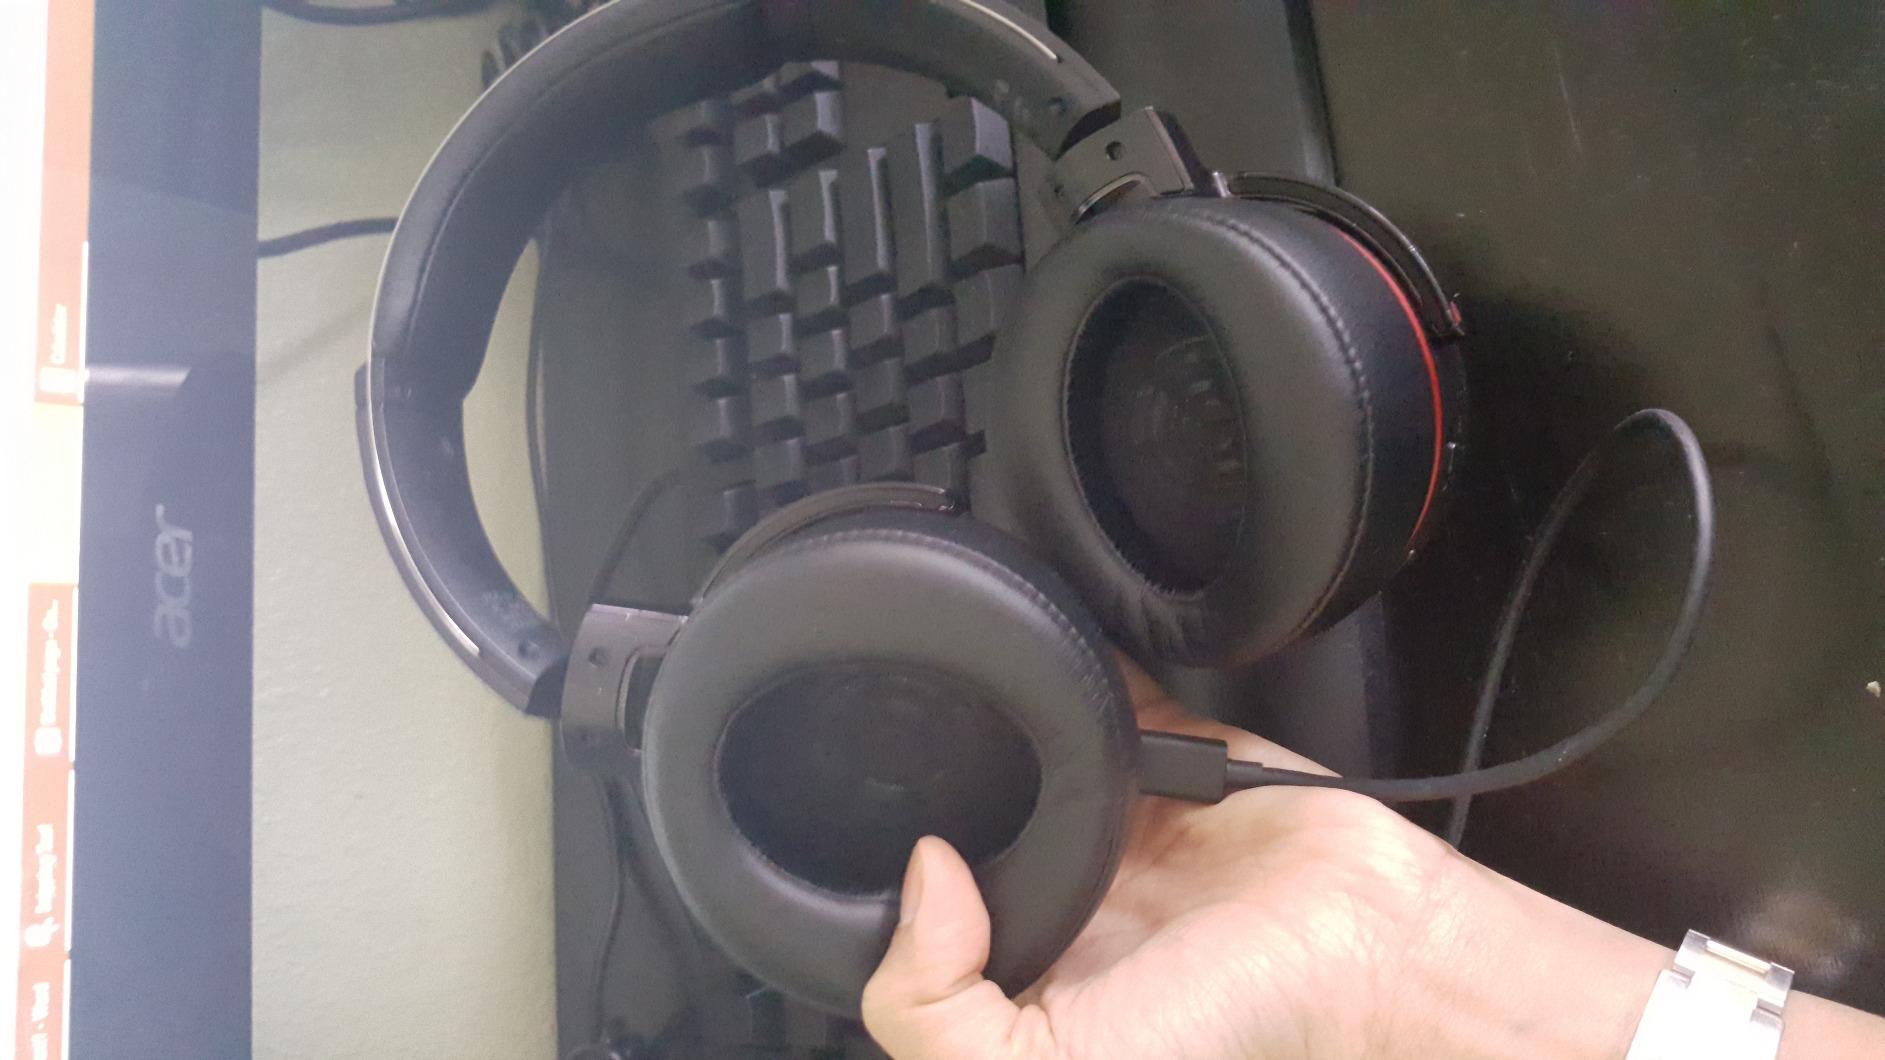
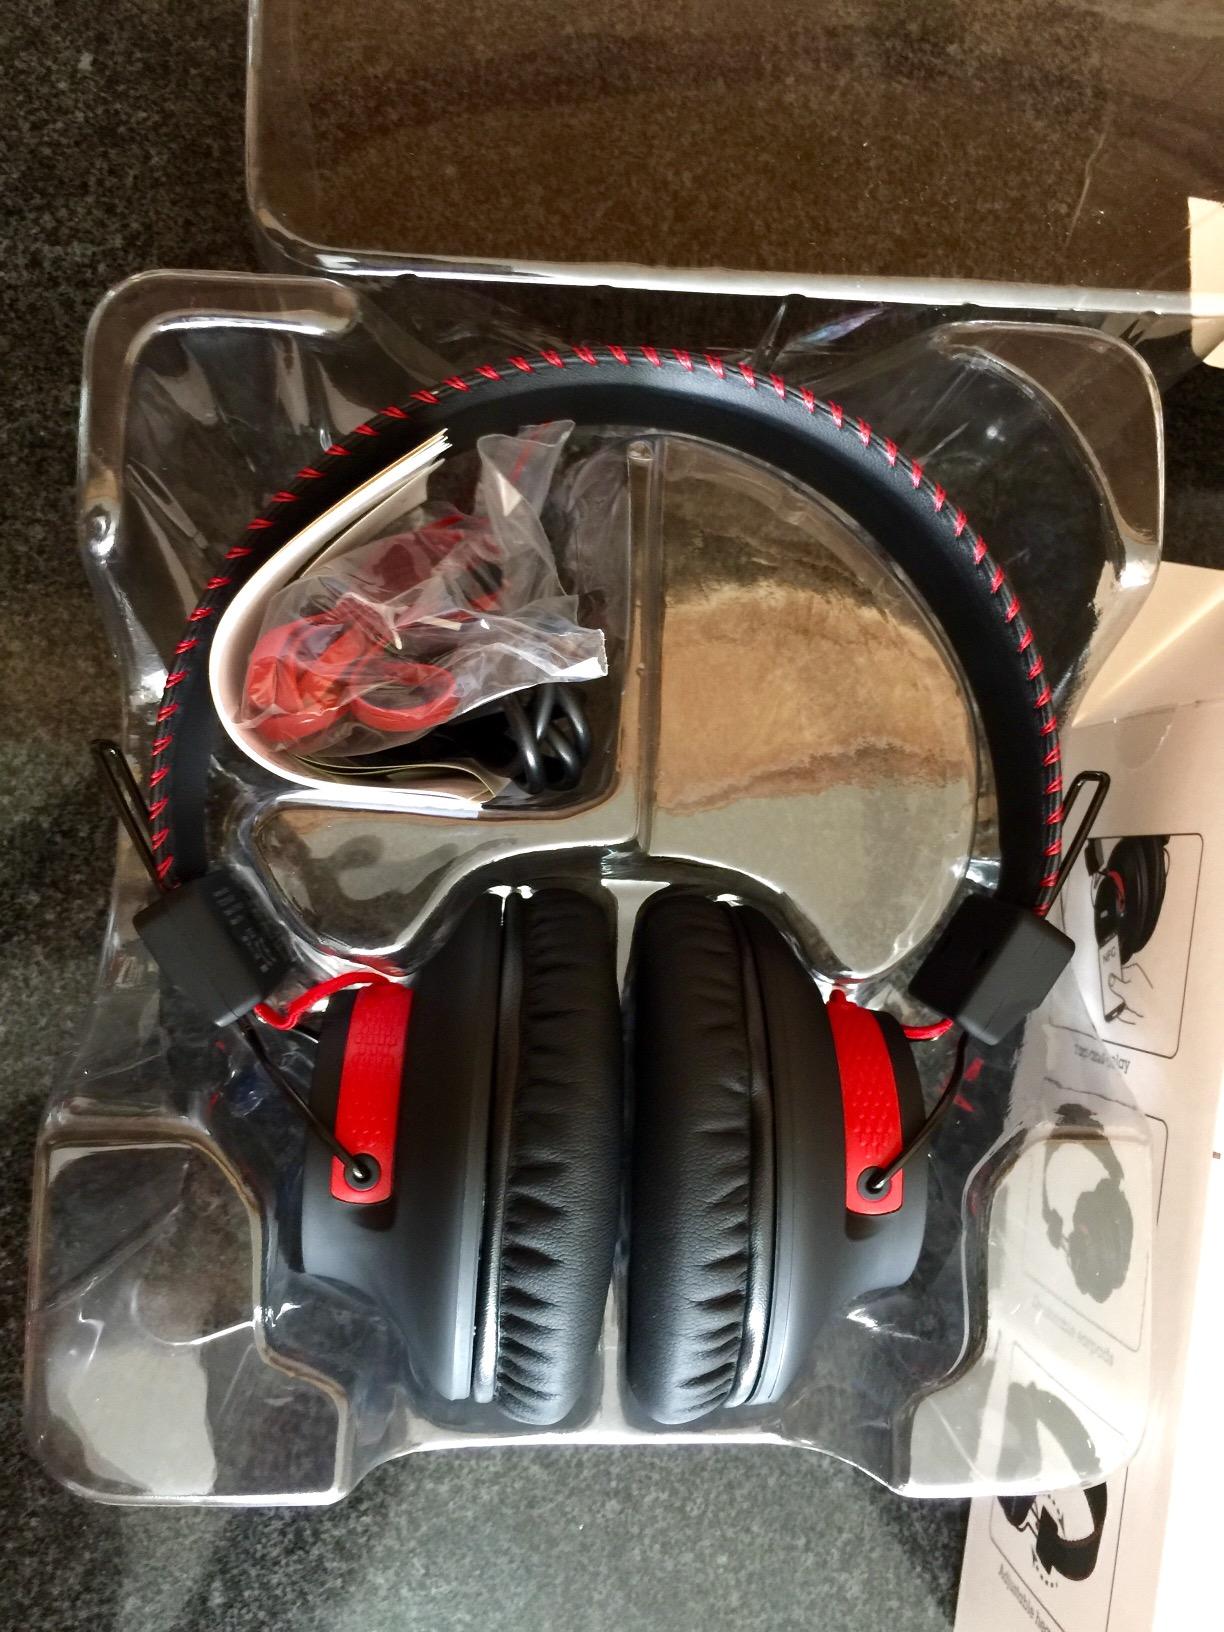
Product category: headphones
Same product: no